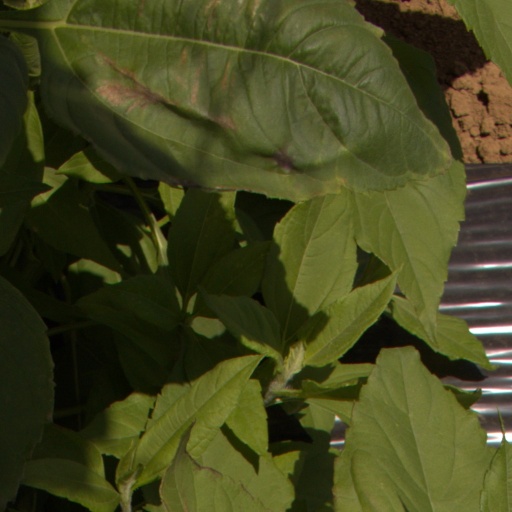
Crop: Jerusalem artichoke